1908 Auburn Tigers football team

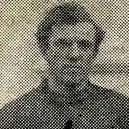
T. C. Locke

The first touchdown came from John Seip. Later in the half, Auburn's T. C. Locke blocked an LSU punt which was recovered by LSU's Fenton behind his own goal for a safety. LSU made the second score using conventional football.